Phool Bane Angaray

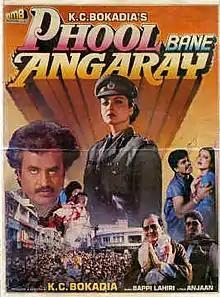
Poster

Phool Bane Angaray is a 1991 Indian Hindi-language film directed by K.C. Bokadia and stars Rekha and Rajinikanth in the lead roles. The film is a remake of the Telugu film "Bharatha Nari" (1989) by Muthyala Subbaiah. The film did well commercially, and Rekha was praised for her performance.